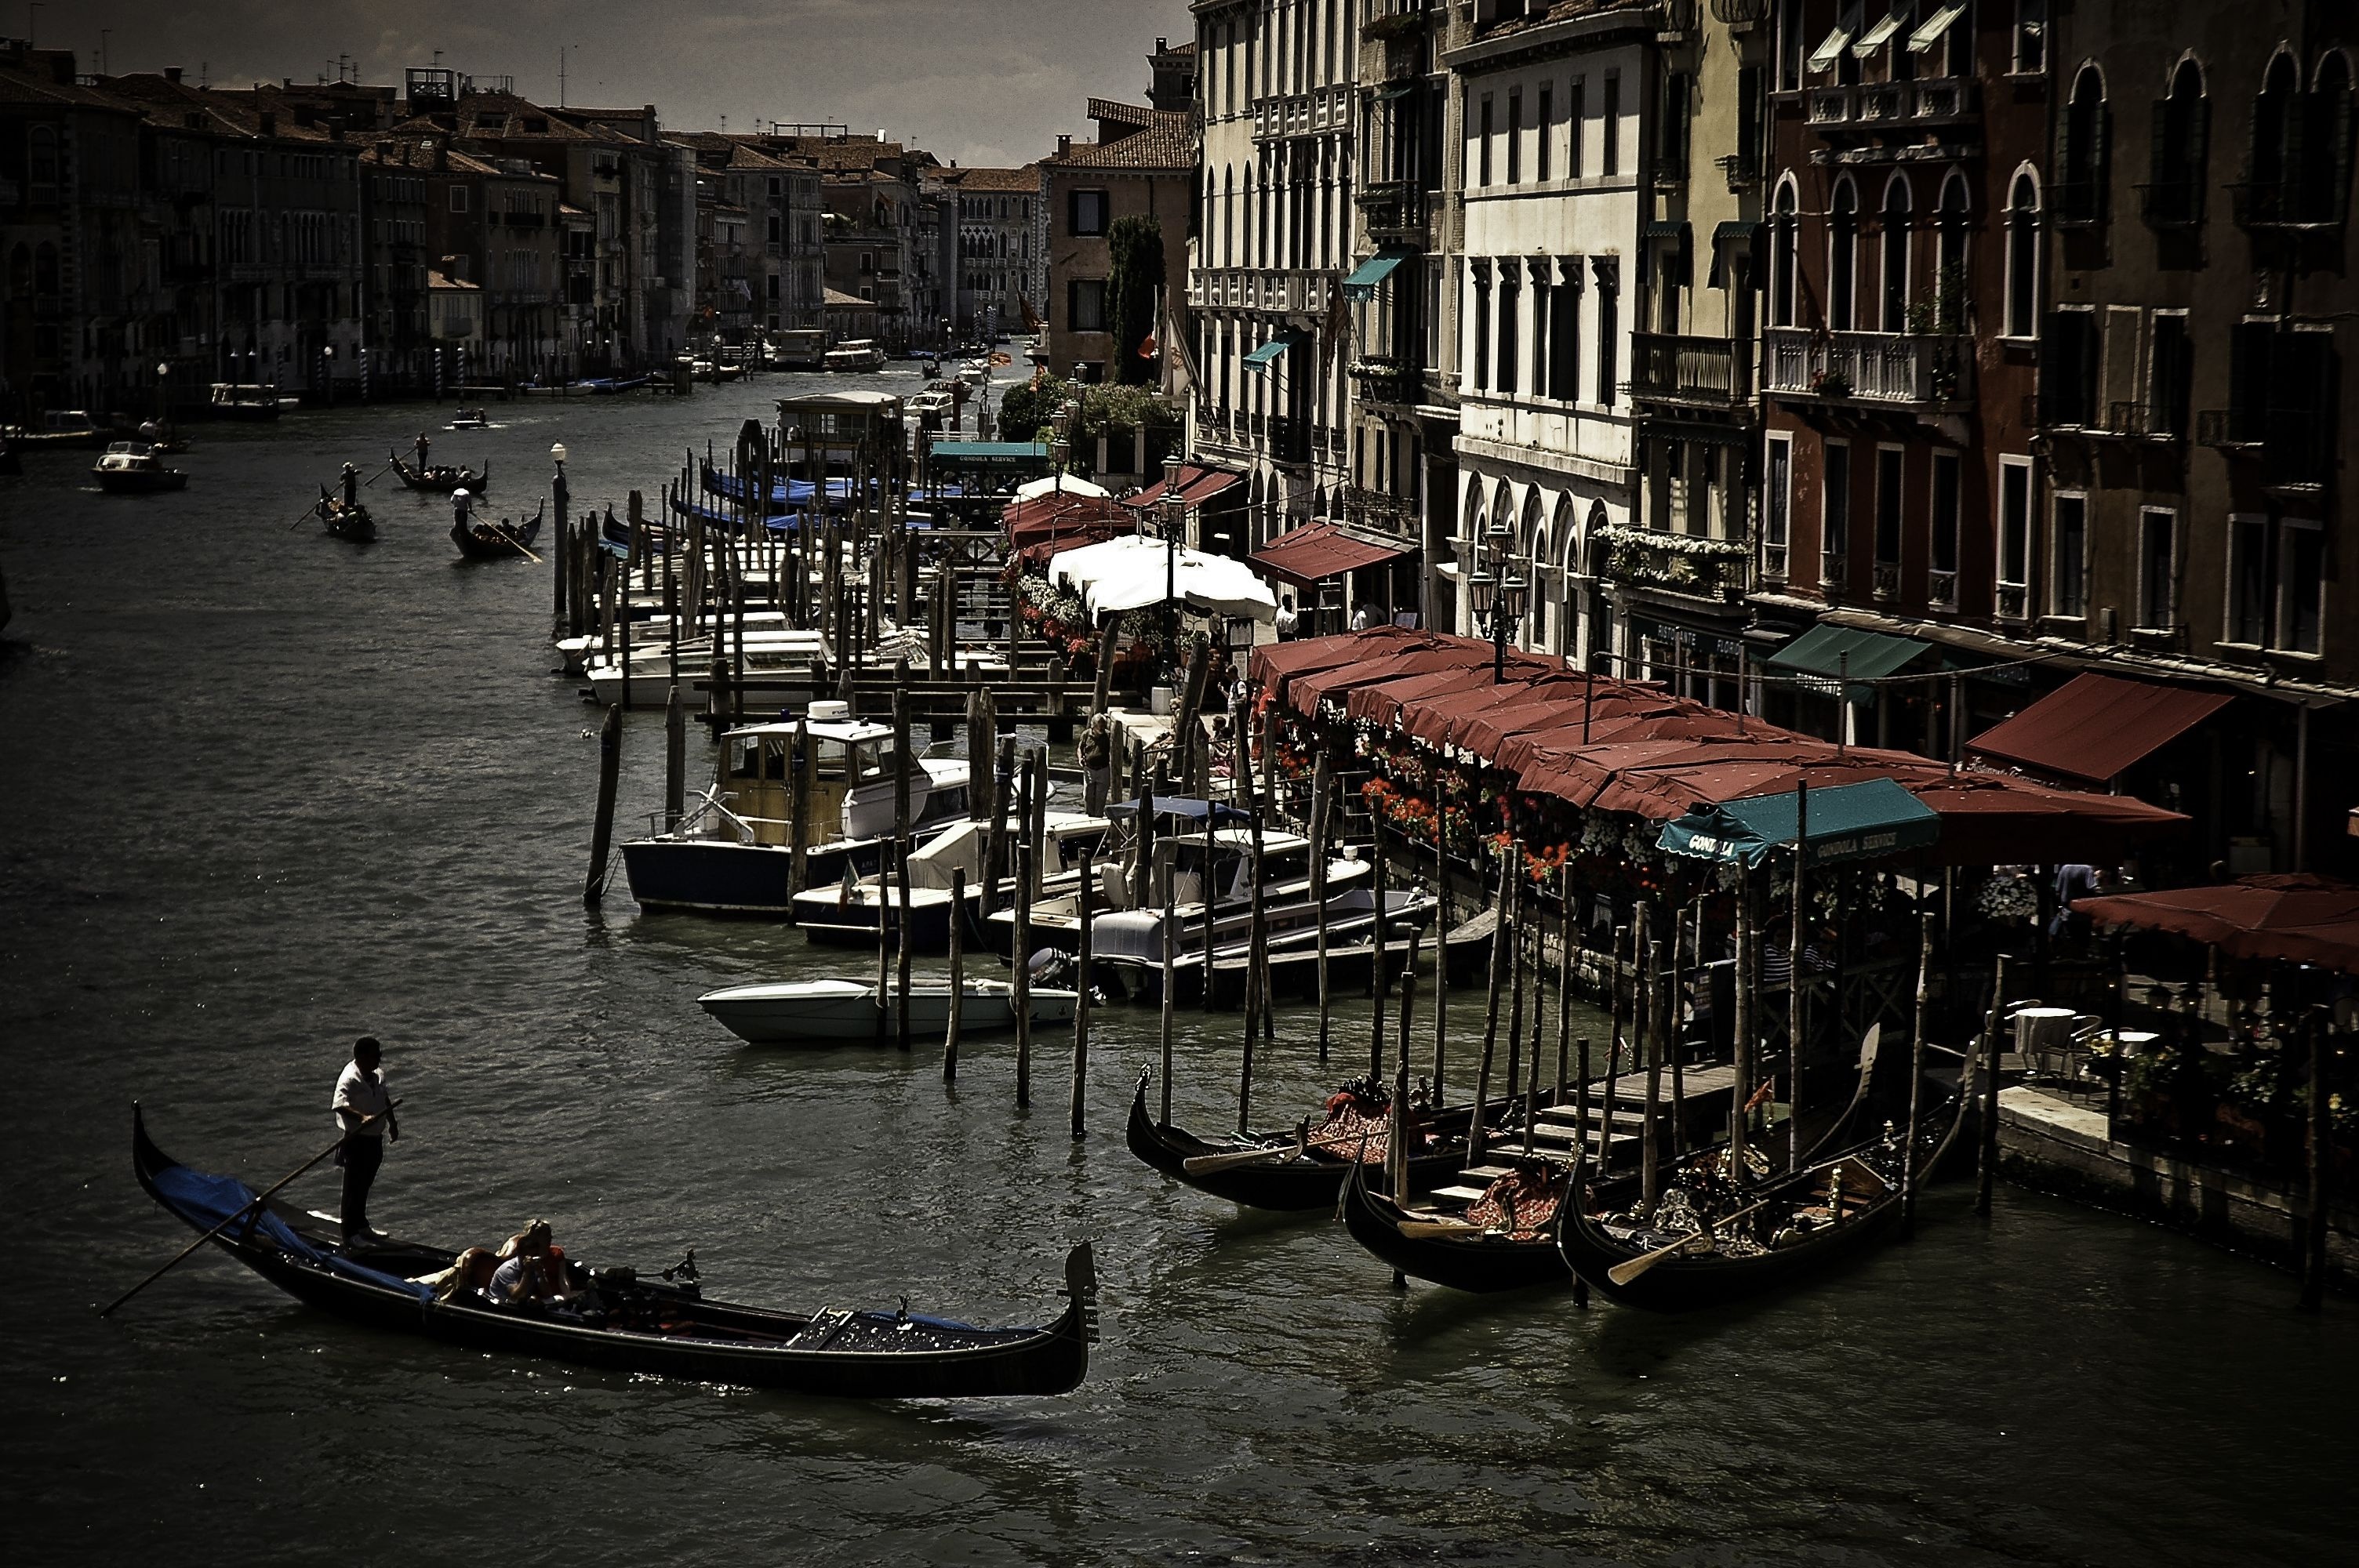
water, dock, boat, canal, travel, transport, evening, reflection, vehicle, italy, venice, waterway, venezia, gondola, watercraft, gondolier, venetian